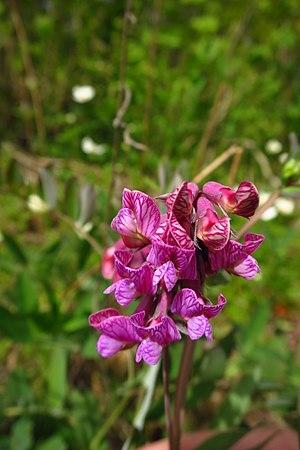
Cette liste de Tracheophyta de Bosnie-Herzégovine, ainsi que d’espèces introduites est un aperçu incomplet d’espèces de mousses, de fougères, de gymnospermes et d’angiospermes citées dans la littérature disponible en langues bosniaque, croate, serbe et serbo-croate. Cet aperçu n’inclue pas des espèces cultivées ni celles occasionnellement introduites.